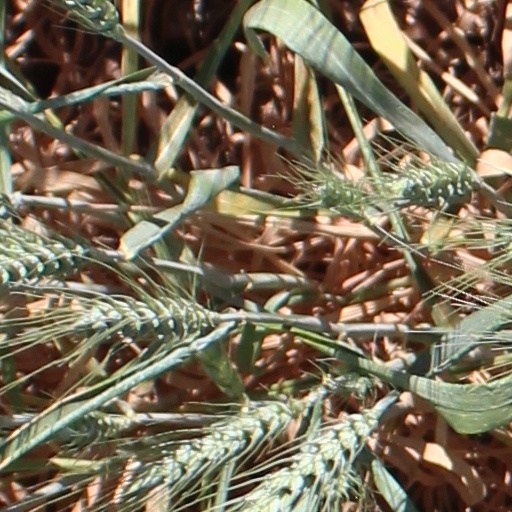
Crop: wheat